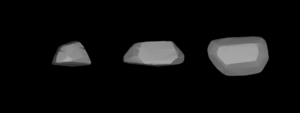
(1089) Tama est un astéroïde de la ceinture principale découvert par Okuro Oikawa le 17 novembre 1927 à Tokyo.